Peroz I

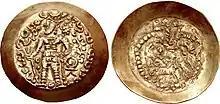
Gold dinar of Peroz I minted at Balkh in 466, shortly after he put an end to Kidarite rule in Tokharistan. He is depicted on the obverse, wearing his second crown

The Sasanian efforts were disrupted in the early 5th century by the Kidarites, who forced Yazdegerd I, Bahram V, and/or Yazdegerd II to pay them tribute. Although this did not trouble the Iranian treasury, it was nevertheless humiliating. Yazdegerd II eventually refused to pay tribute, which would later be used as a justification for the war that the Kidarites declared against Peroz in 464. Peroz lacked enough manpower to fight, and therefore asked for financial aid from the Byzantine Empire, which declined. He then offered peace to the king of the Kidarites, Kunkhas, and offered his sister in marriage, but sent a woman of low status instead.